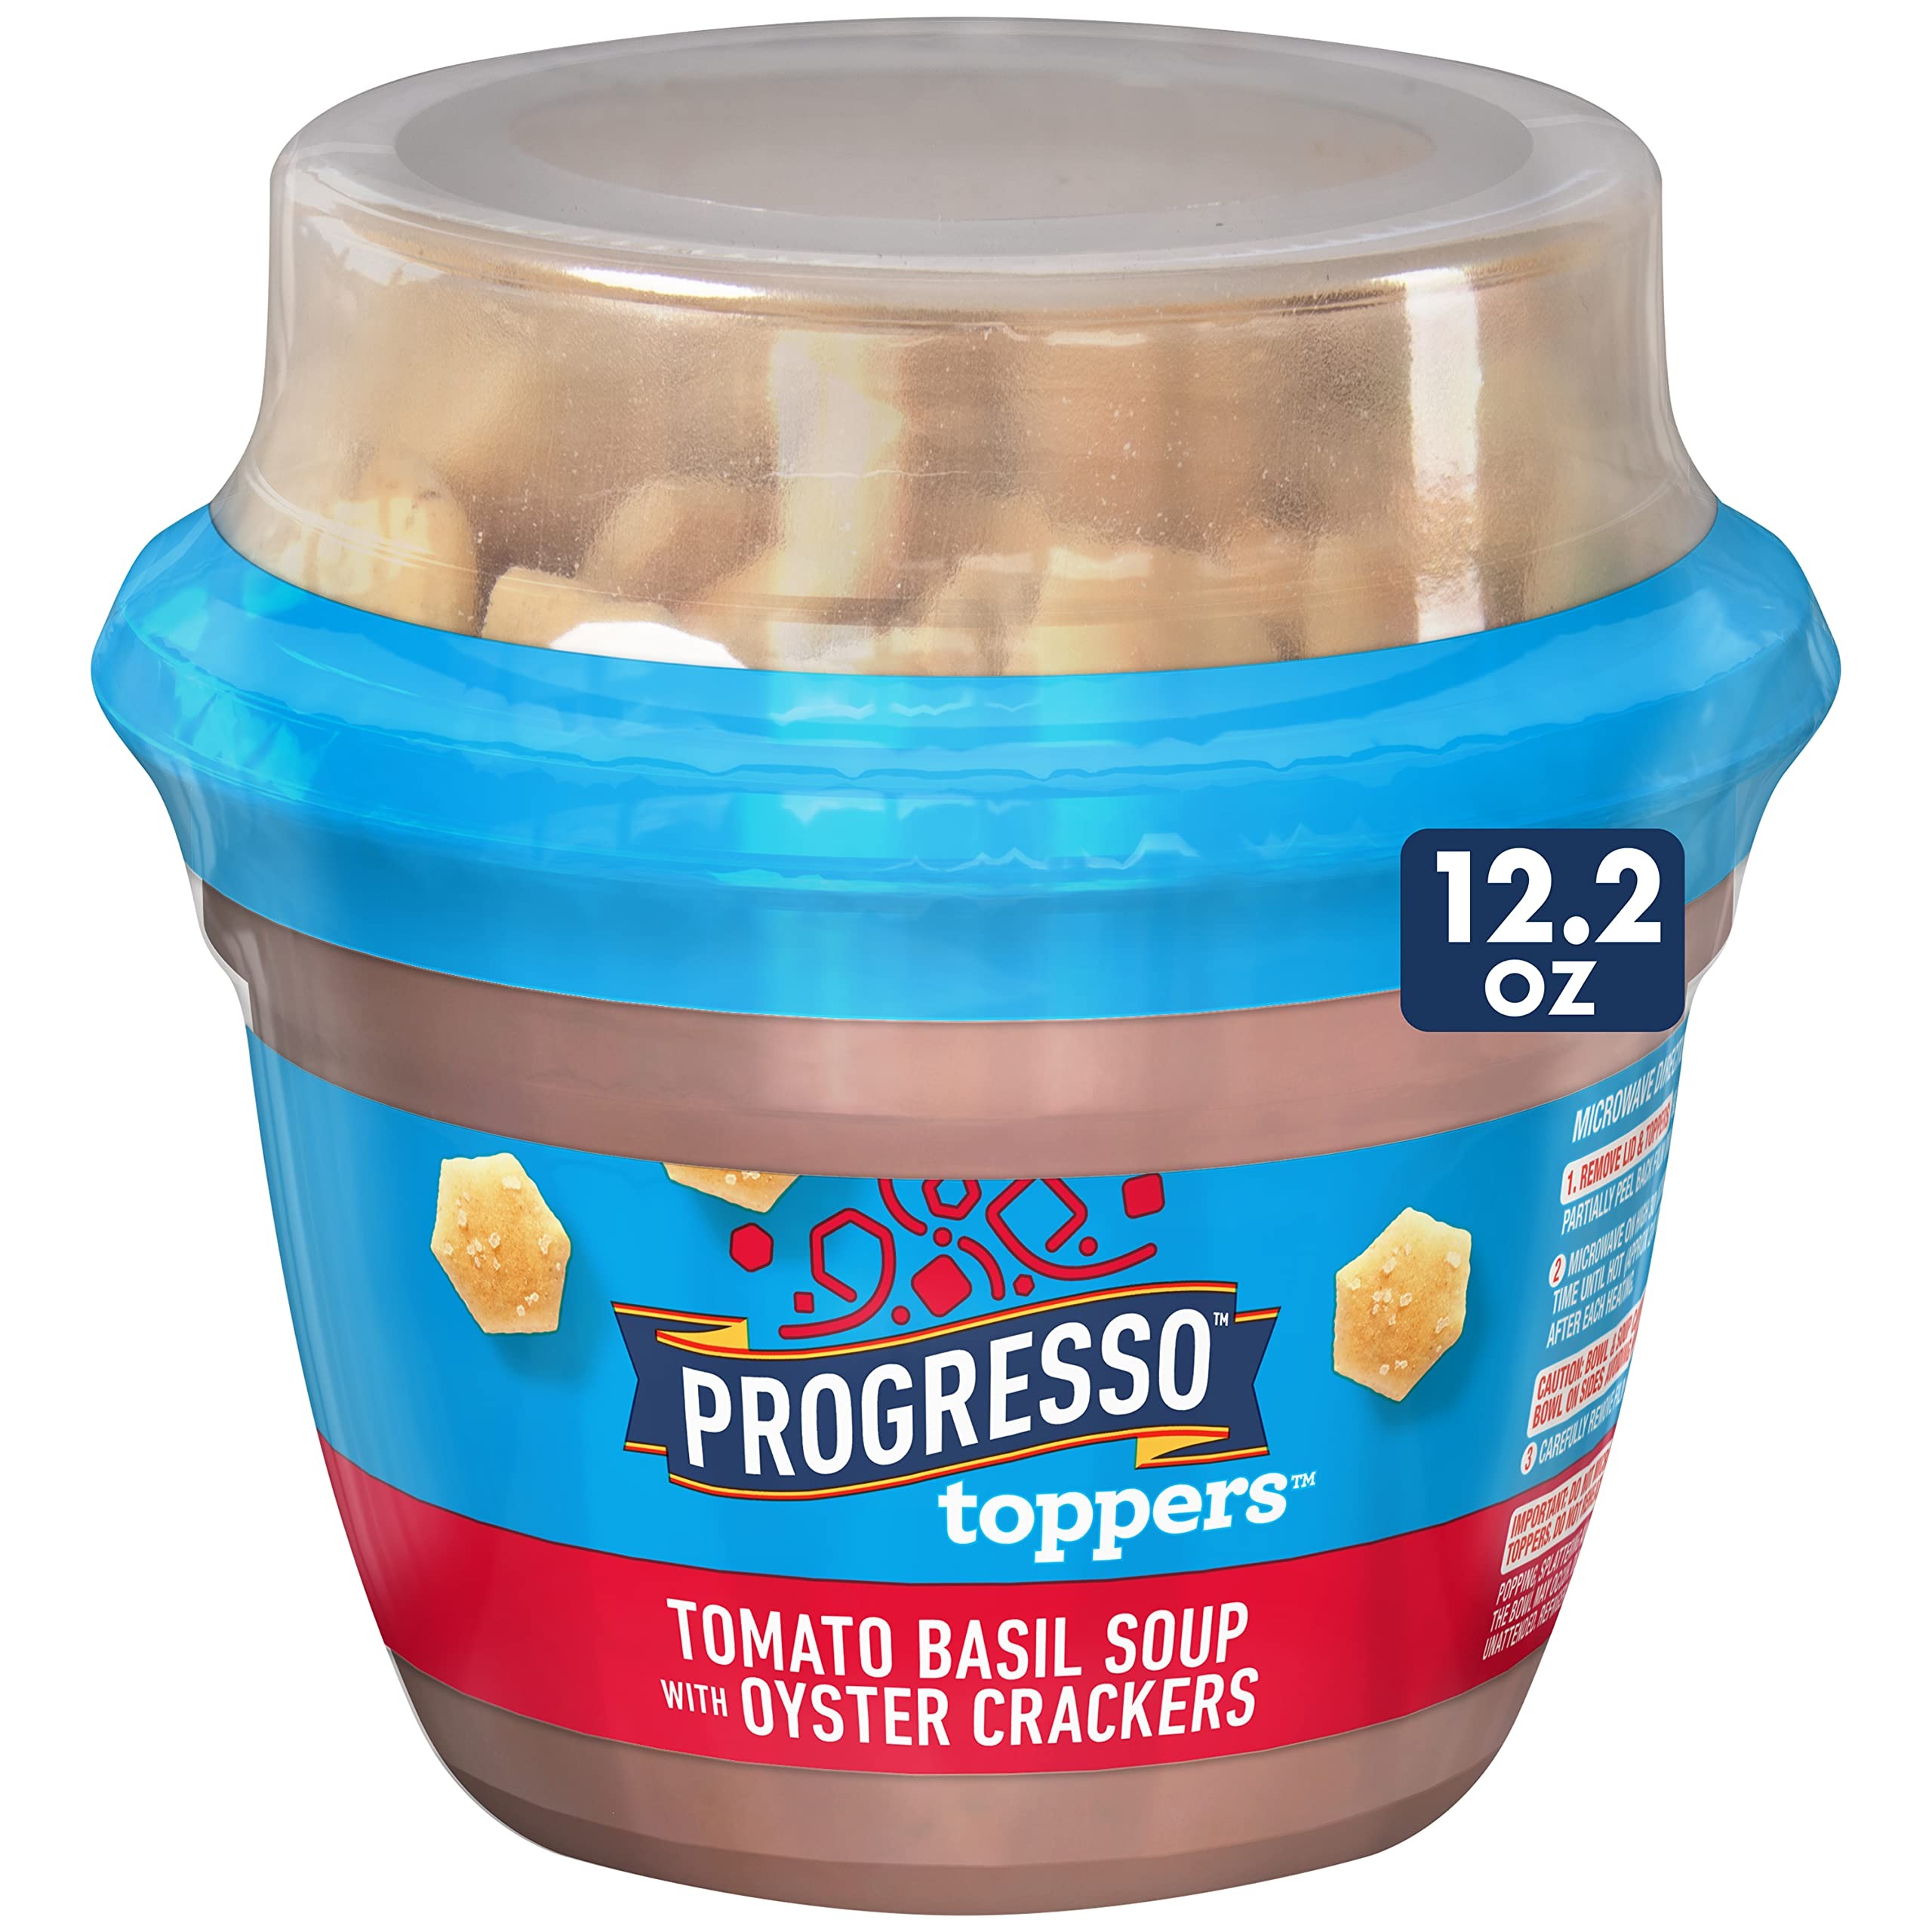
Item Name: Progresso Tomato Basil Soup with Oyster Crackers, 12.2 oz
Bullet Point 1: TOMATO BASIL SOUP WITH TOPPING: Enjoy Progresso Toppers Tomato Basil Soup with crunchy topping in the lid
Bullet Point 2: ADDED TEXTURE: You'll love every bite of this comforting soup with an added crunch
Bullet Point 3: PAIRINGS: Enjoy this quick-and-easy soup with cheesy toast, a side salad or a chicken salad sandwich
Bullet Point 4: SINGLE-SERVING: Enjoy a single-serving cup of soup as part of a warm, comforting meal
Bullet Point 5: CONTAINS: 12.2 oz
Value: 12.2
Unit: Ounce

Price: 2.98